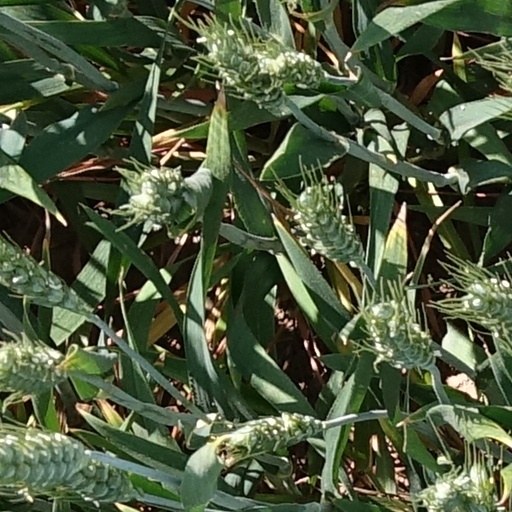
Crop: wheat